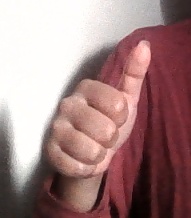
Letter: aleff